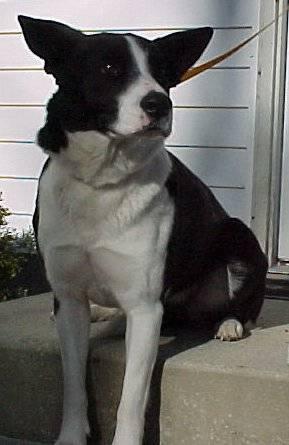
dog